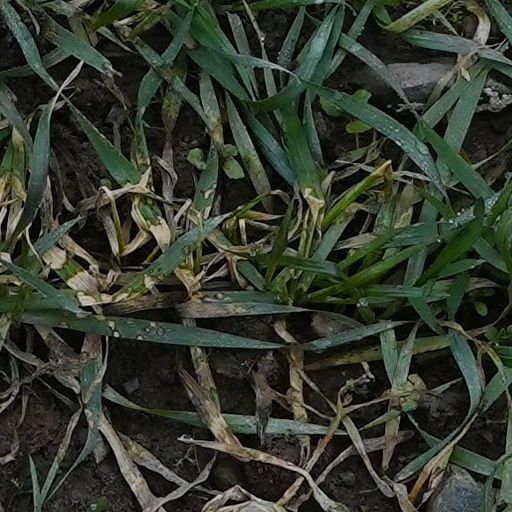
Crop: wheat